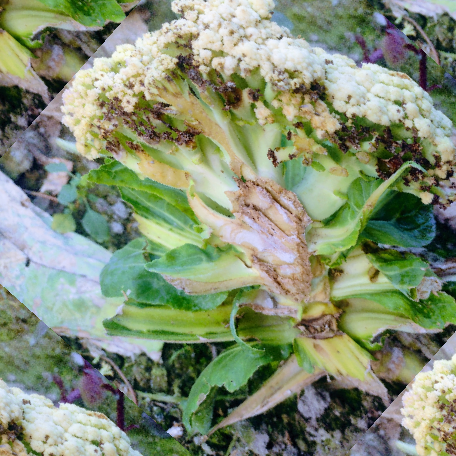
Label: Bacterial spot rot